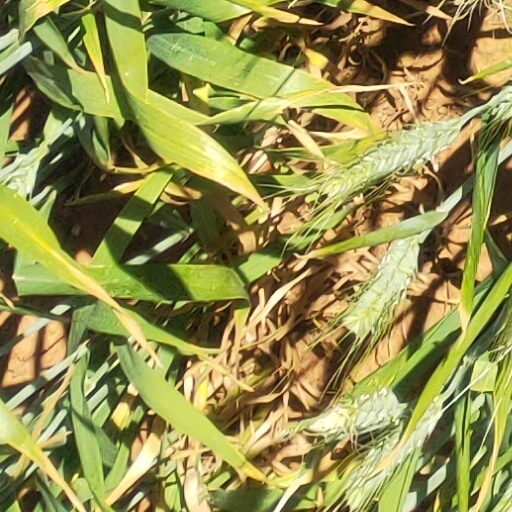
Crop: wheat